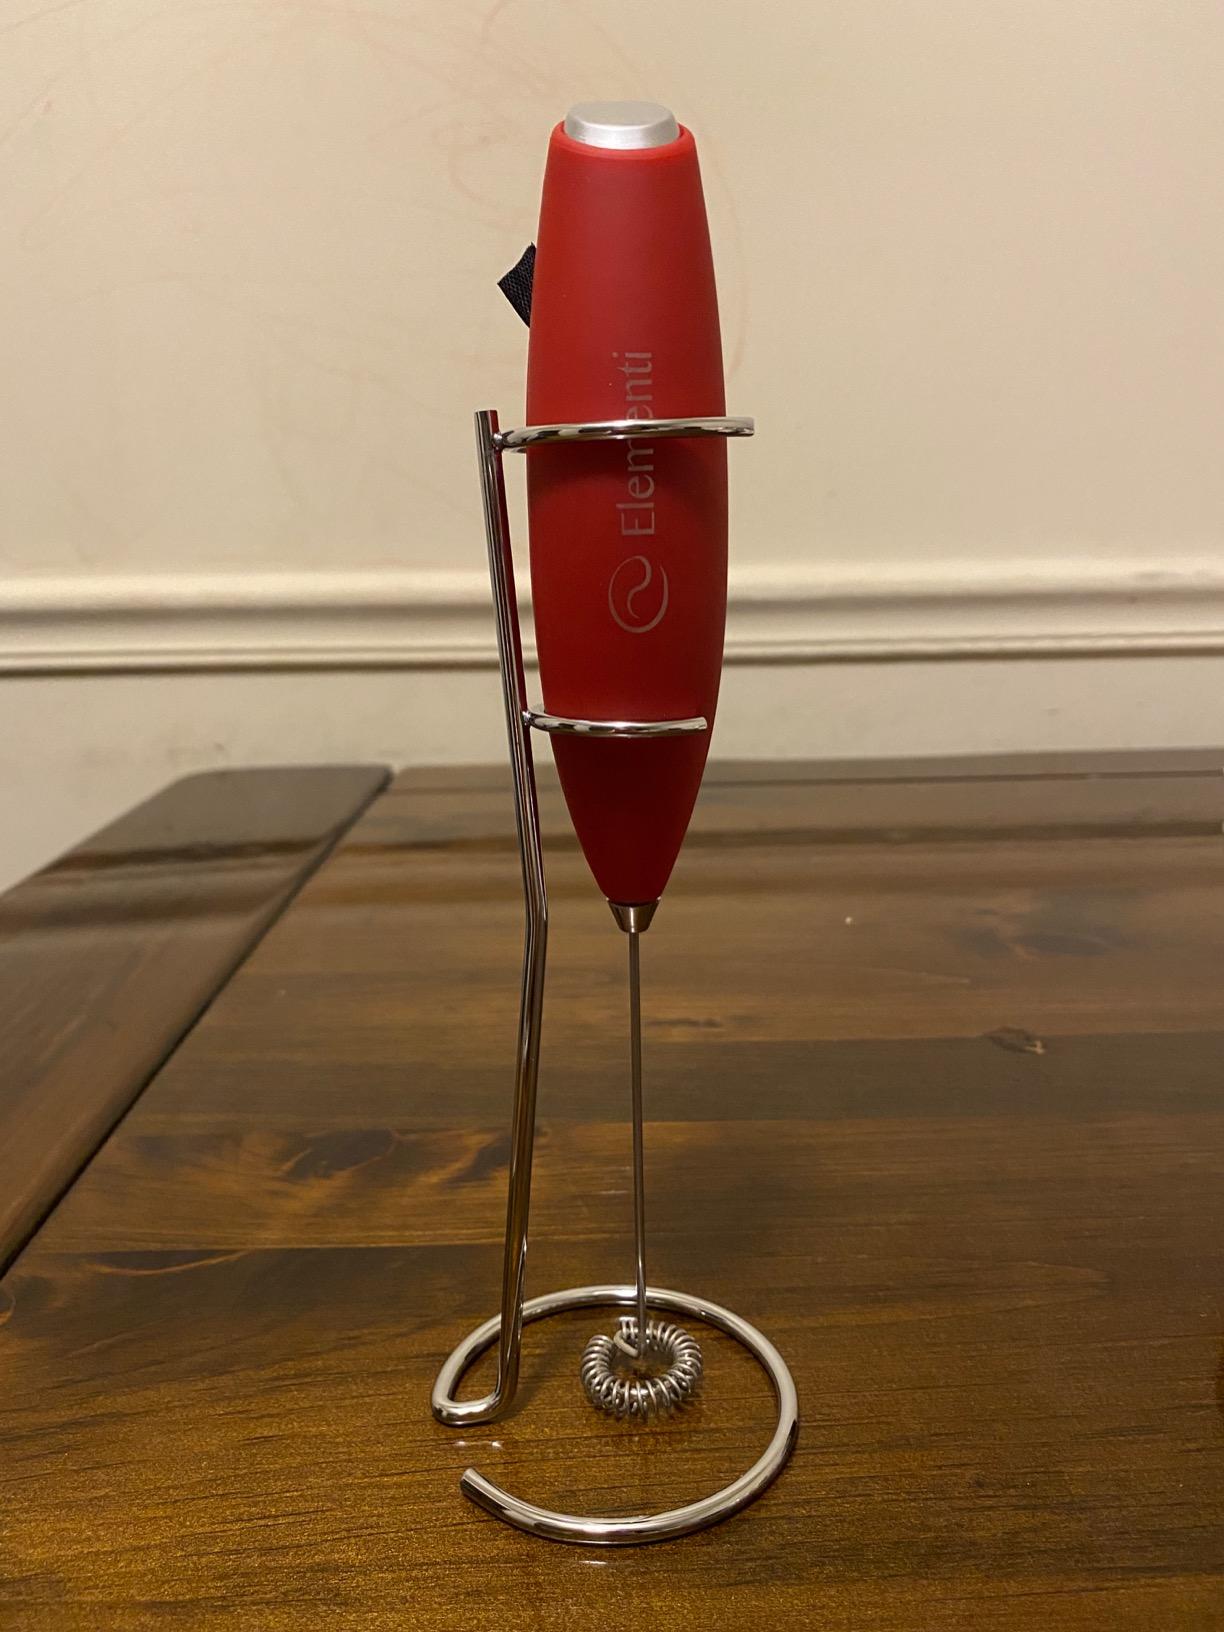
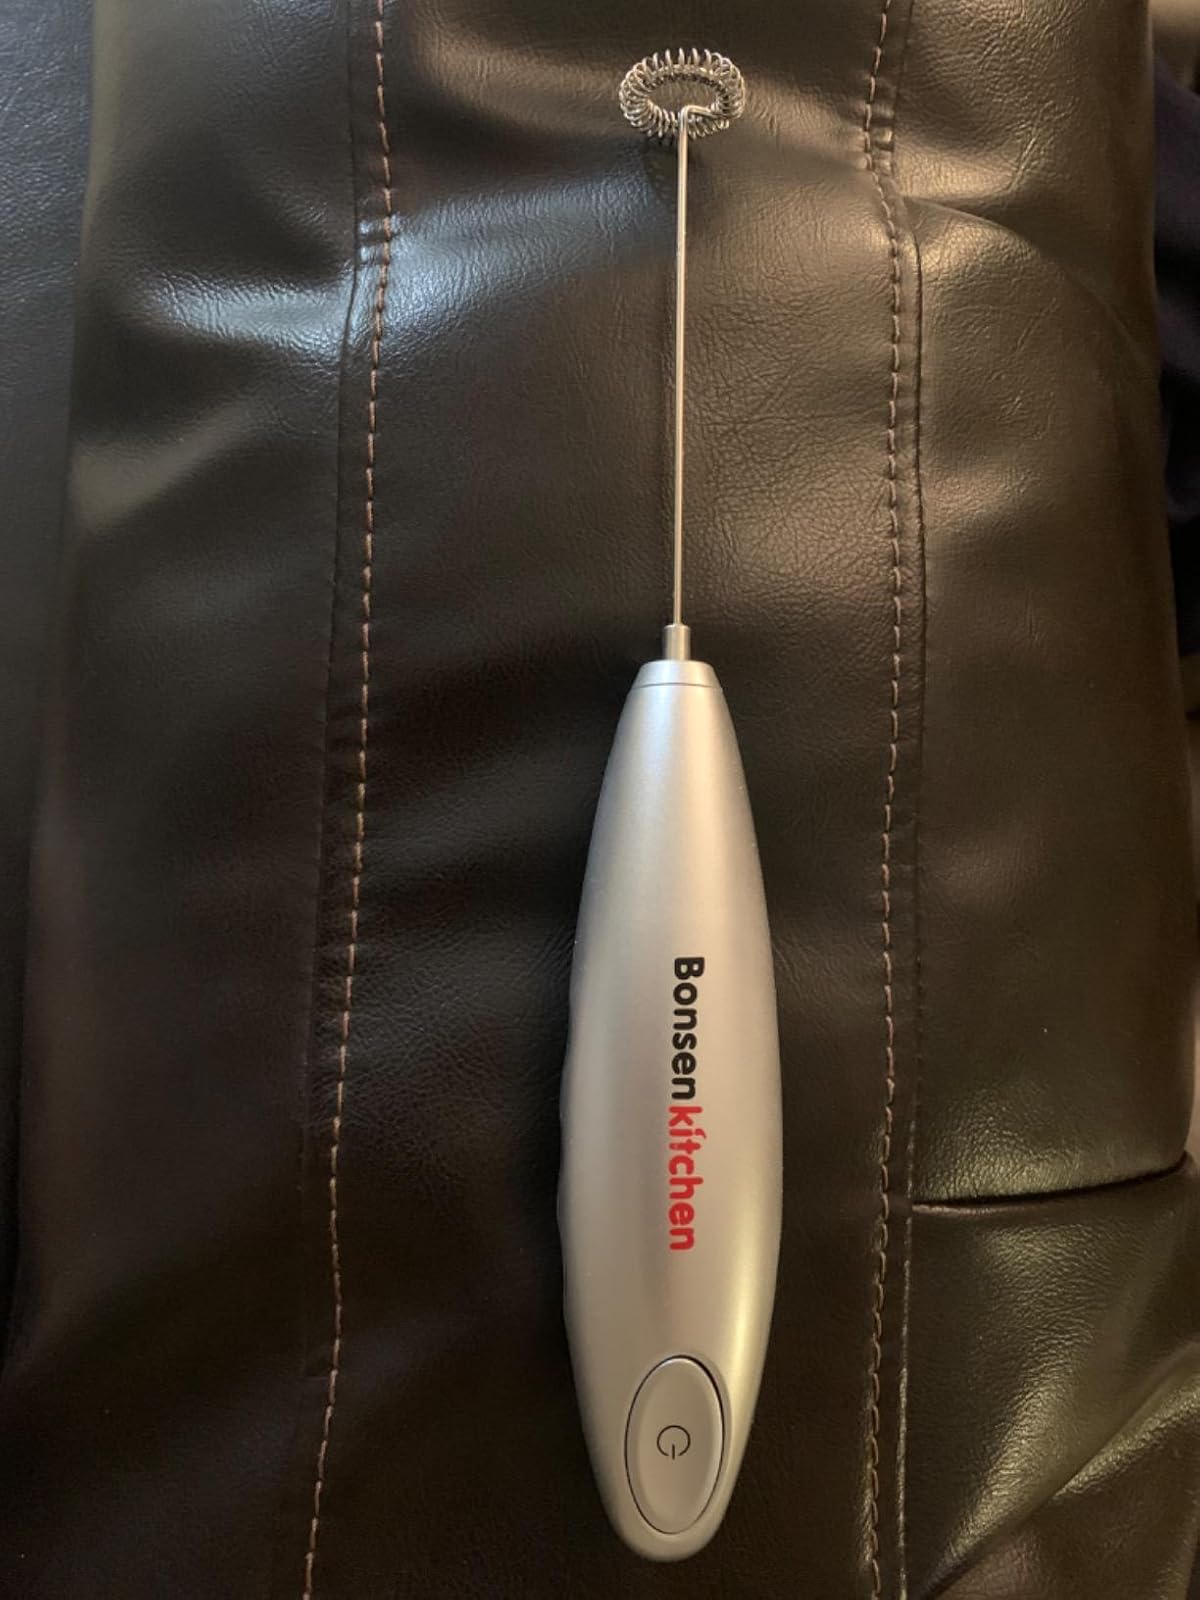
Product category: items_mixer
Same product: no